Boys' love

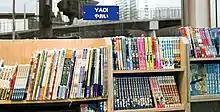
Shelves of BL books and magazines at Books Kinokuniya in San Francisco in 2009

The first officially licensed English-language translations of manga were published in the North American market in 2003; by 2006, there were roughly 130 English-translated works commercially available, and by 2007, over 10 publishers in North America published . Notable English-language publishers of BL include Viz Media under their SuBLime imprint, Digital Manga Publishing under their 801 Media and Juné imprints, Media Blasters under their Kitty Media imprint, Seven Seas Entertainment, and Tokyopop. Notable defunct English-language publishers of BL include Central Park Media under their Be Beautiful imprint, Broccoli under their Boysenberry imprint, and Aurora Publishing under their Deux Press imprint.